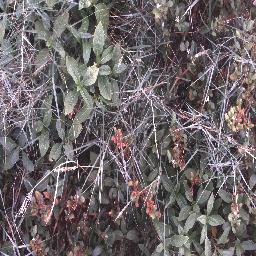
Label: negative